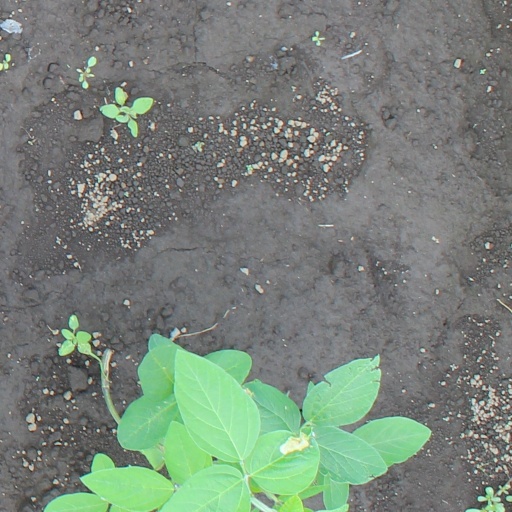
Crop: soybean